Norman Wooland

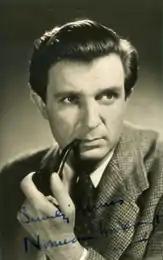

Norman Wooland (16 March 19103 April 1989) was an English character actor who appeared in many major films, including several Shakespearean adaptations.